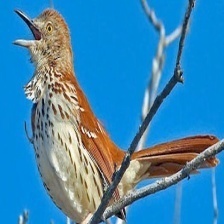
Species: BROWN THRASHER
Scientific name: TOXOSTOMA RUFUM